Dendrelaphis calligaster

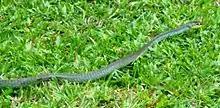
Photo showing distinctive black stripe through eye

In Australia, "Dendrelaphis calligaster" are found on the eastern side of the Cape York Peninsula (Queensland) as far south as Mackay. On the western side, their range is poorly mapped. They also occur on many of the Torres Strait Islands. On the New Guinea mainland, they are widespread at elevations below in both Indonesian and Papua New Guinean parts of the island. They occur also on many nearby islands. The Reptile Database also lists this species from the Solomons.